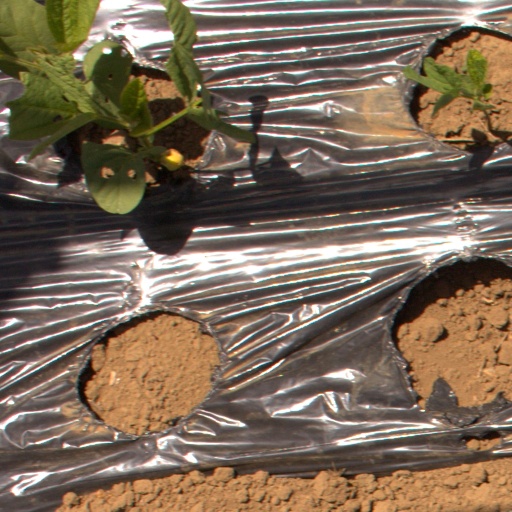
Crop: Jerusalem artichoke